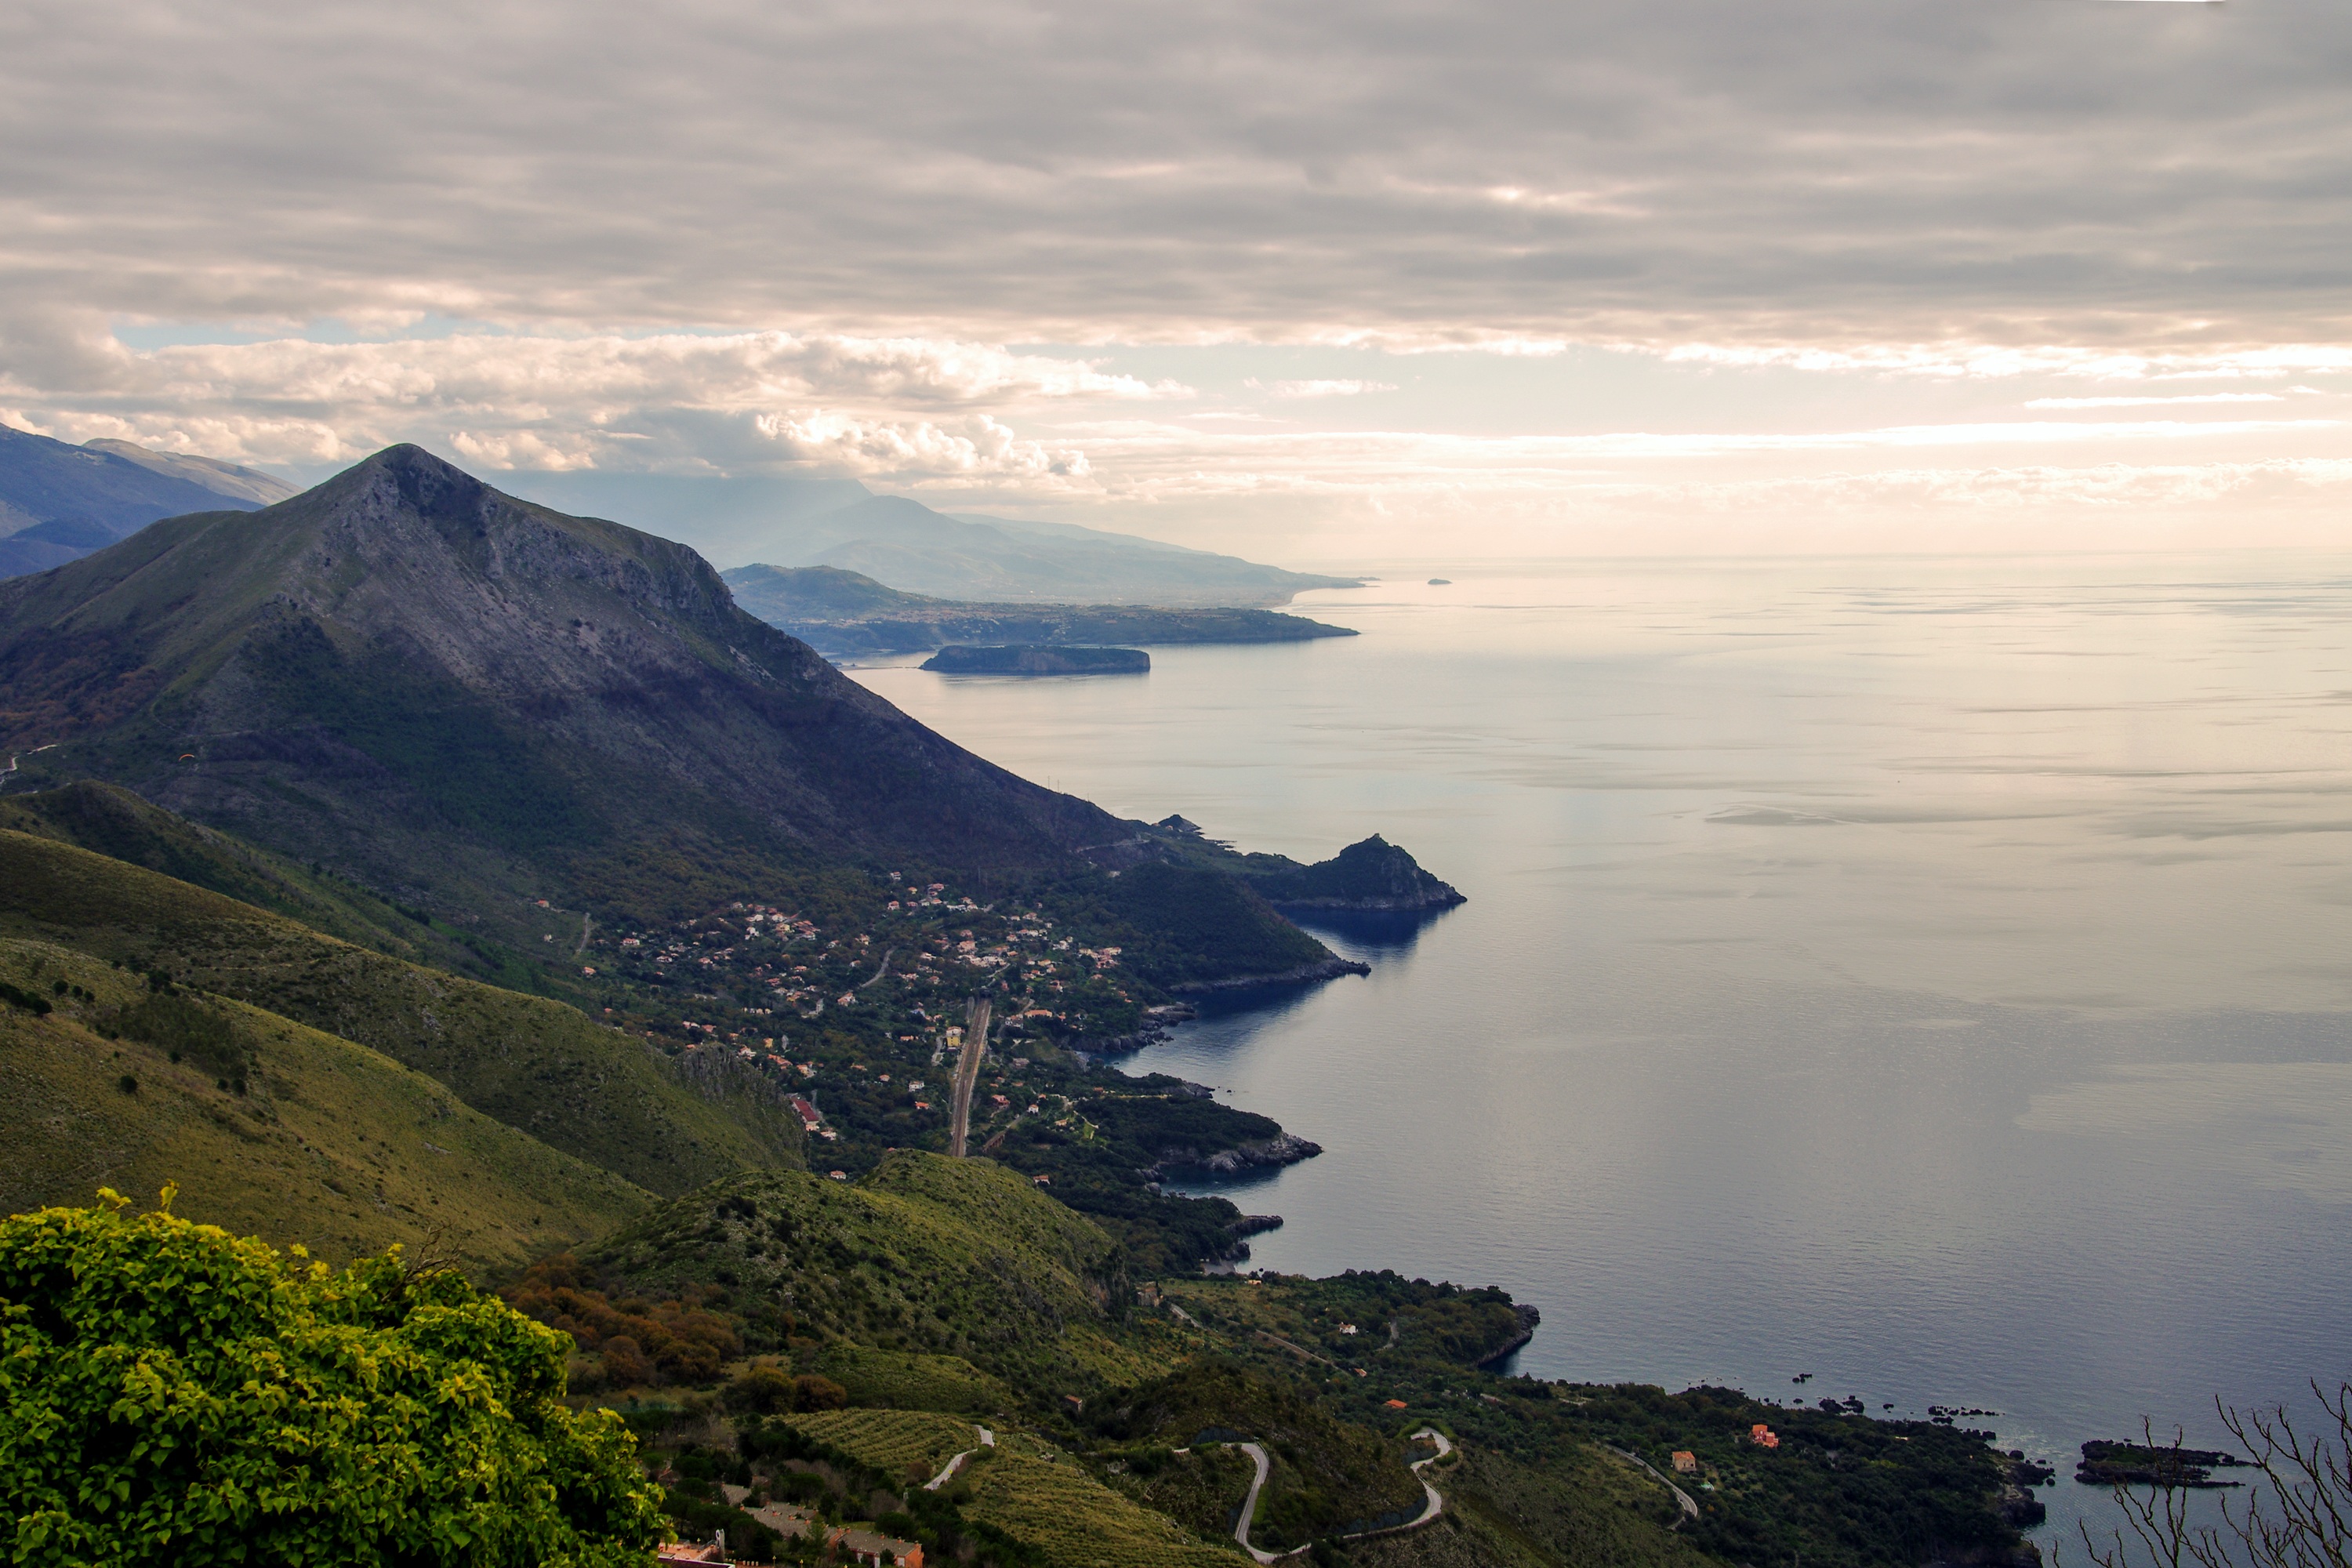
landscape, sea, coast, tree, water, nature, horizon, mountain, cloud, sky, mist, sunlight, morning, hill, lake, dawn, atmosphere, mountain range, evening, inlet, calm, bay, italy, blue, fjord, reservoir, highland, clouds, basilicata, fell, loch, lake district, hill station, meteorological phenomenon, promontory, maratea, mount scenery